Ptolemaic coinage

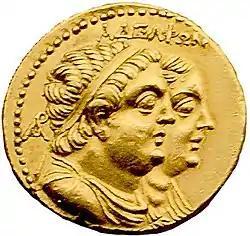
Gold oktodrachm of Ptolemy II Philadelphus and his sister-wife Arsinoe II

Coinage was used in the Ptolemaic Kingdom during the last dynasty of Egypt and, briefly, during Roman rule of Egypt. The first Ptolemaic mint was at Memphis. It was later moved to Alexandria.